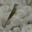
Label: bird